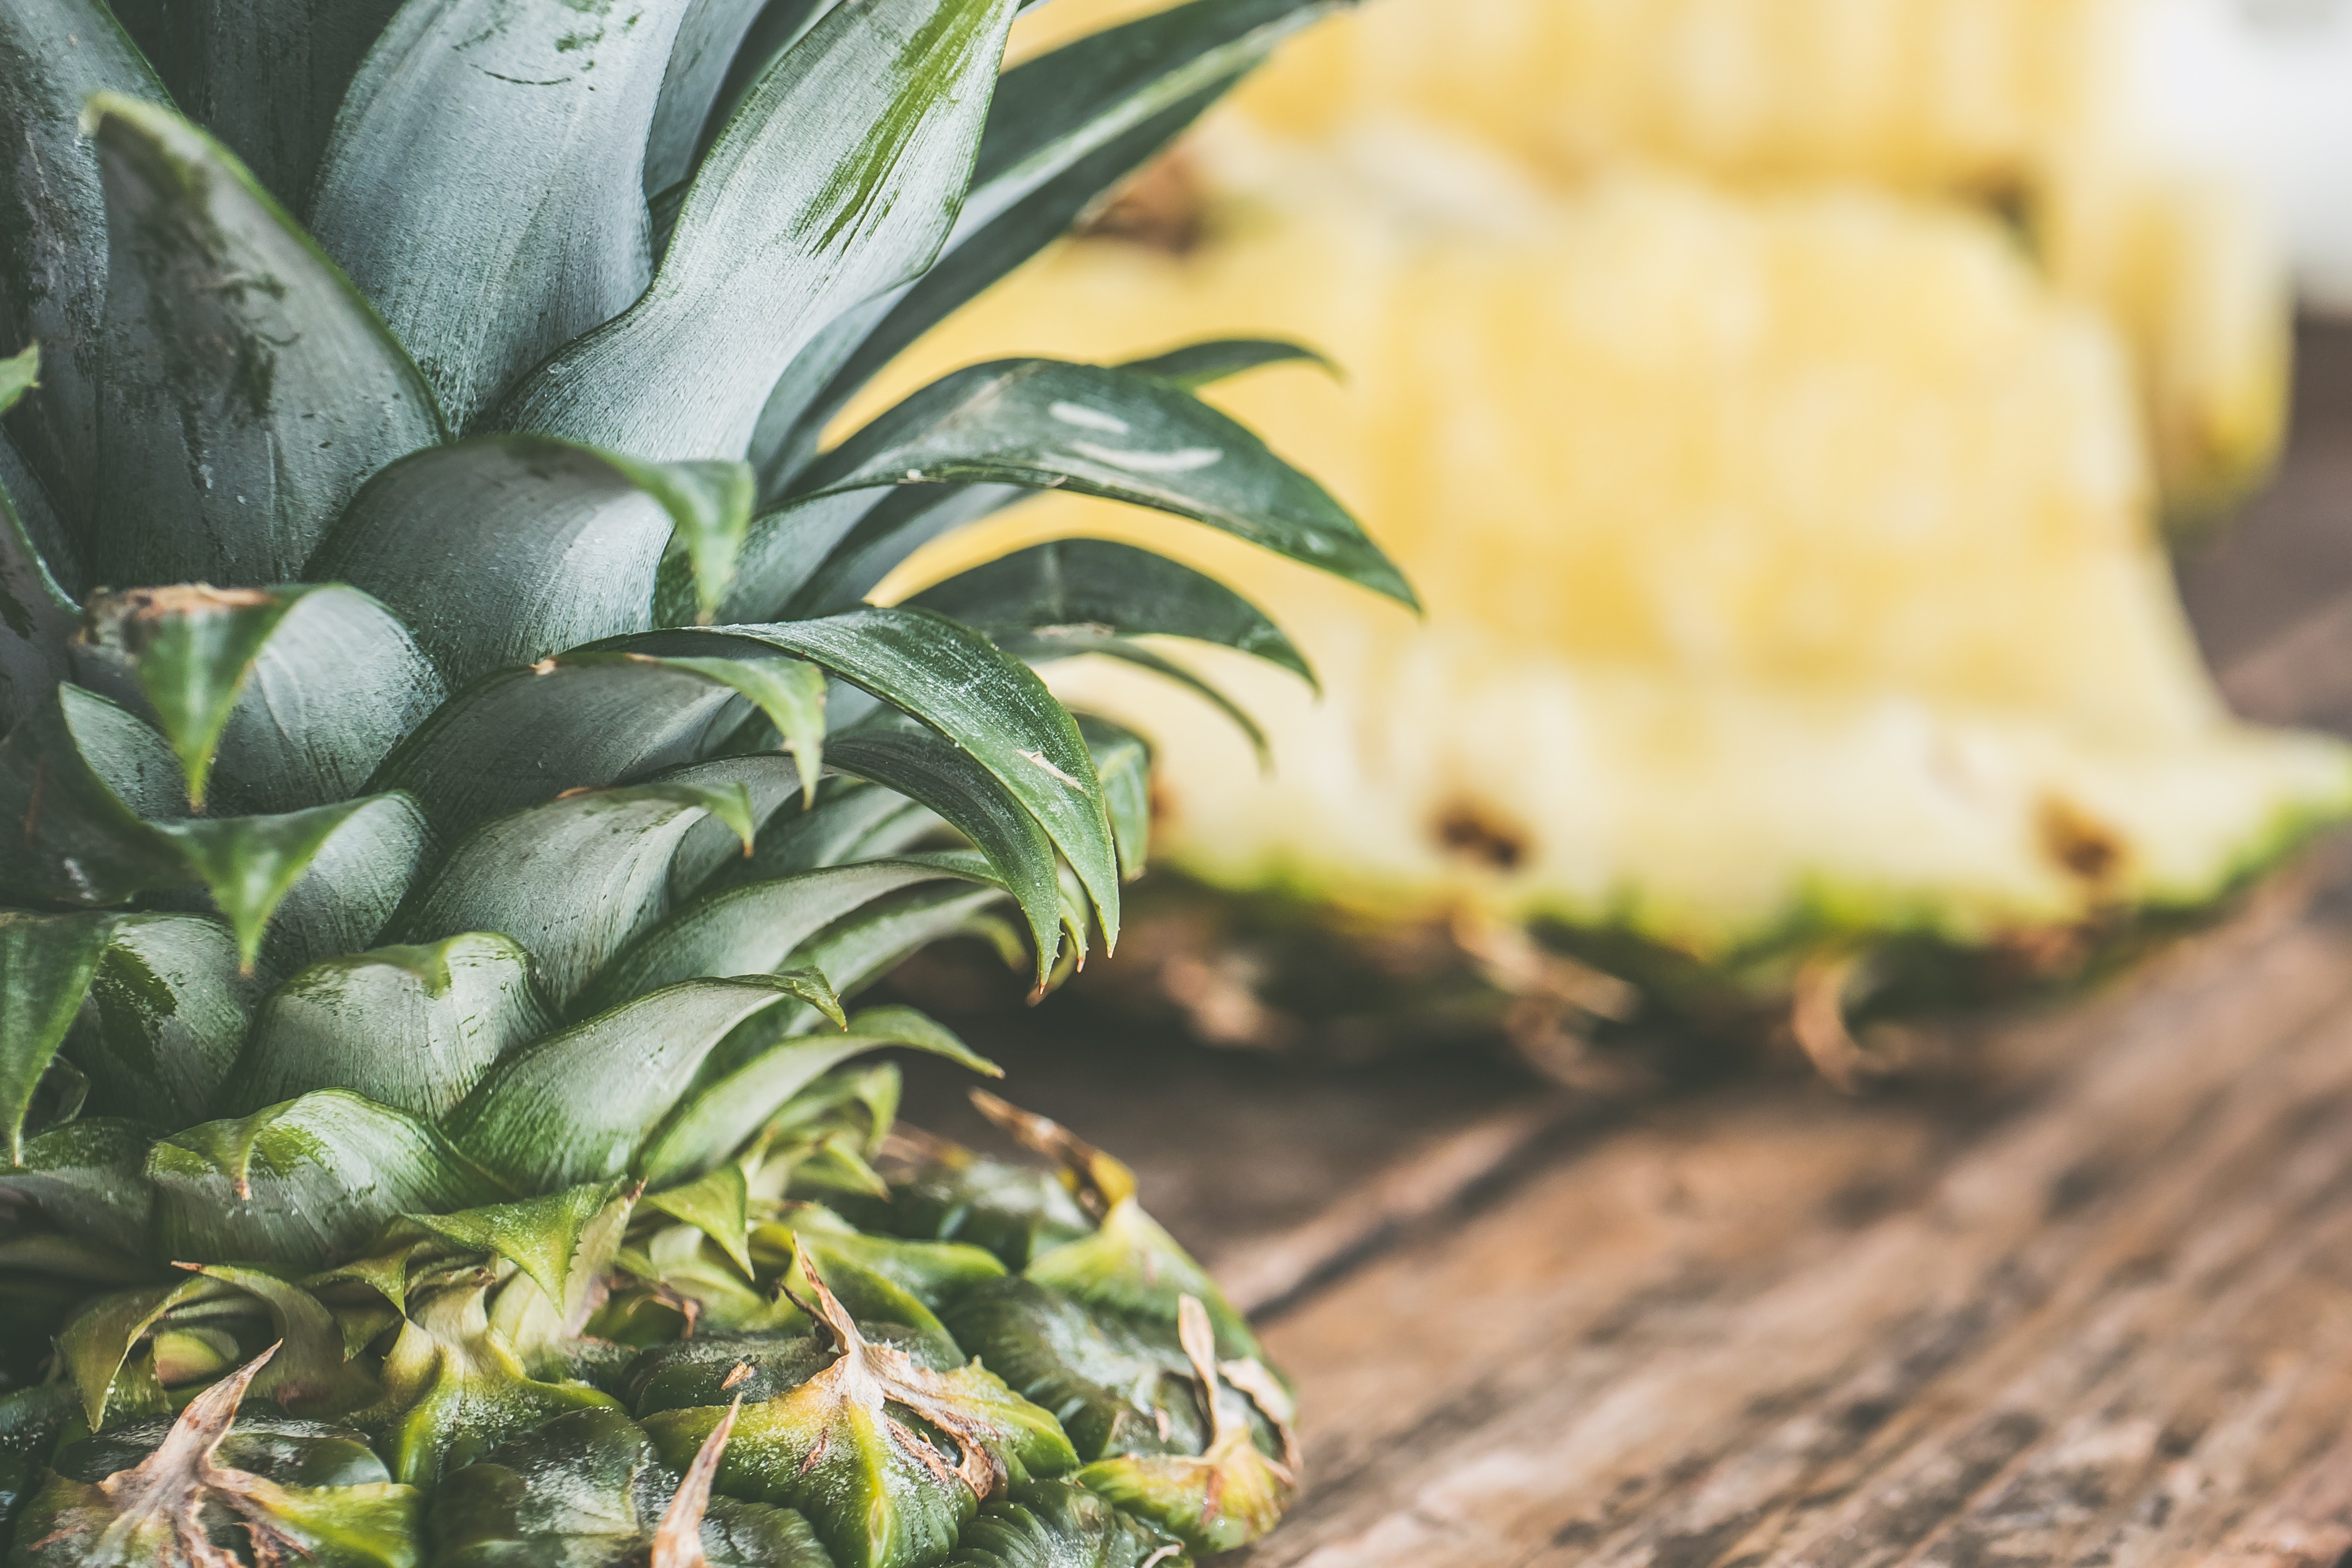
pineapple, ananas, plant, bromeliaceae, fruit, food, flower, flowering plant, produce, aloe